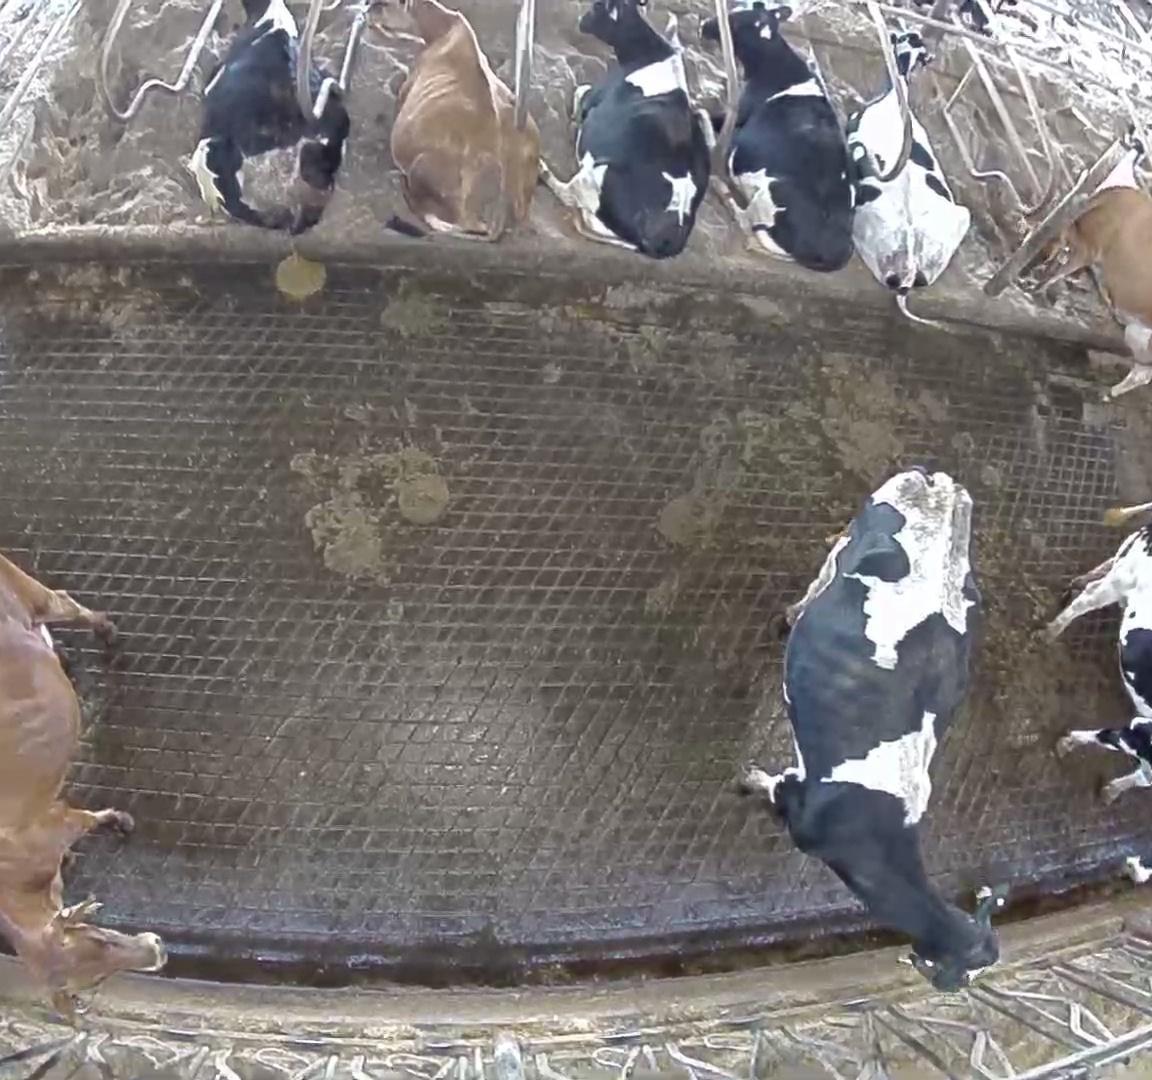
Number of cows: 10